Spike Mendelsohn

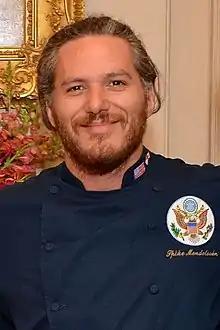

Evangelos Spiros "Spike" Mendelsohn (born 15 December 1980) is a Washington, D.C.–based chef and restaurateur best known as the fifth-place finisher of the fourth season of "Top Chef", which aired 2008–2009. He is the chef and owner of multiple restaurants: Good Stuff Eatery, Santa Rosa Taqueria, and We, The Pizza in Washington, D.C. In the summer of 2017, Mendelsohn closed his restaurant Béarnaise in Washington's Capitol Hill and opened Santa Rosa Taqueria in its place. In 2019, Mendelsohn opened PLNT Burger, a vegan restaurant featuring Beyond Meat, inside Whole Foods Market in Silver Spring, Maryland.